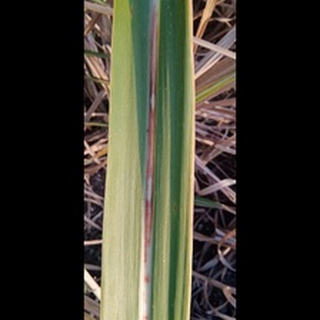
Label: sugarcane_red_rot